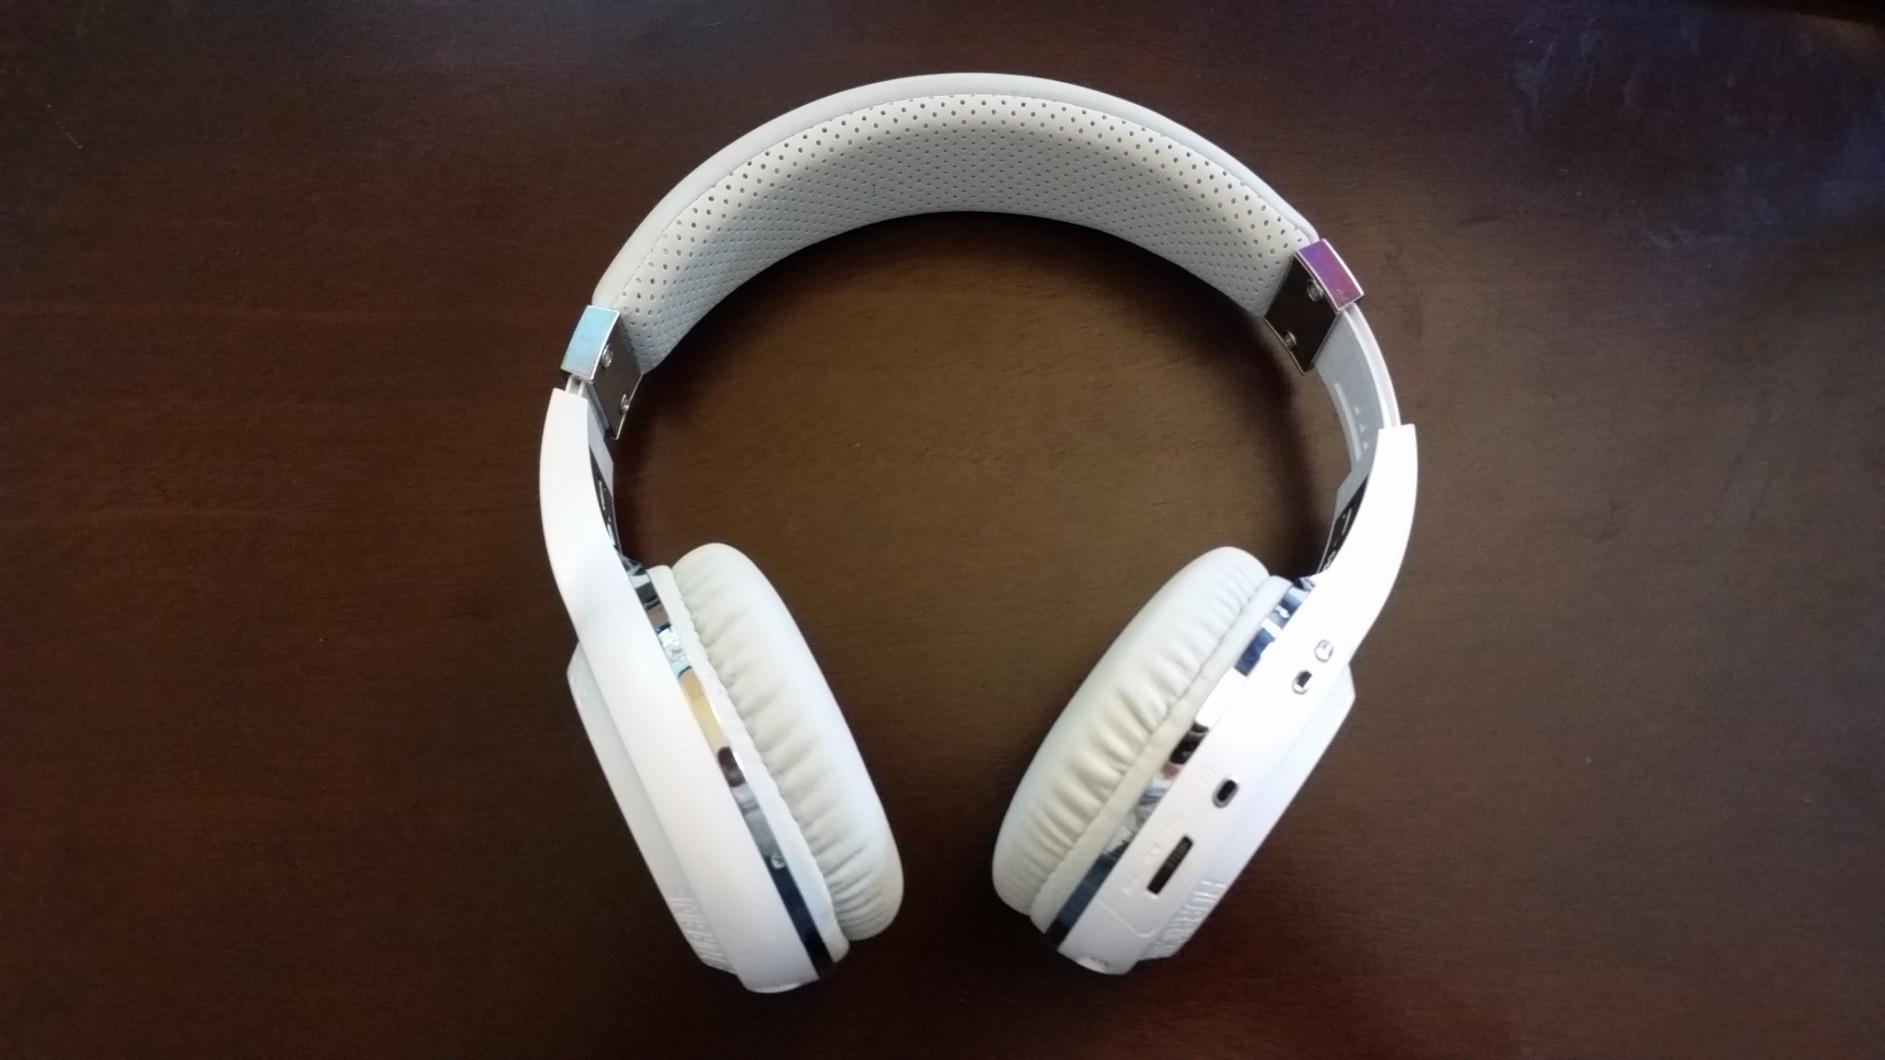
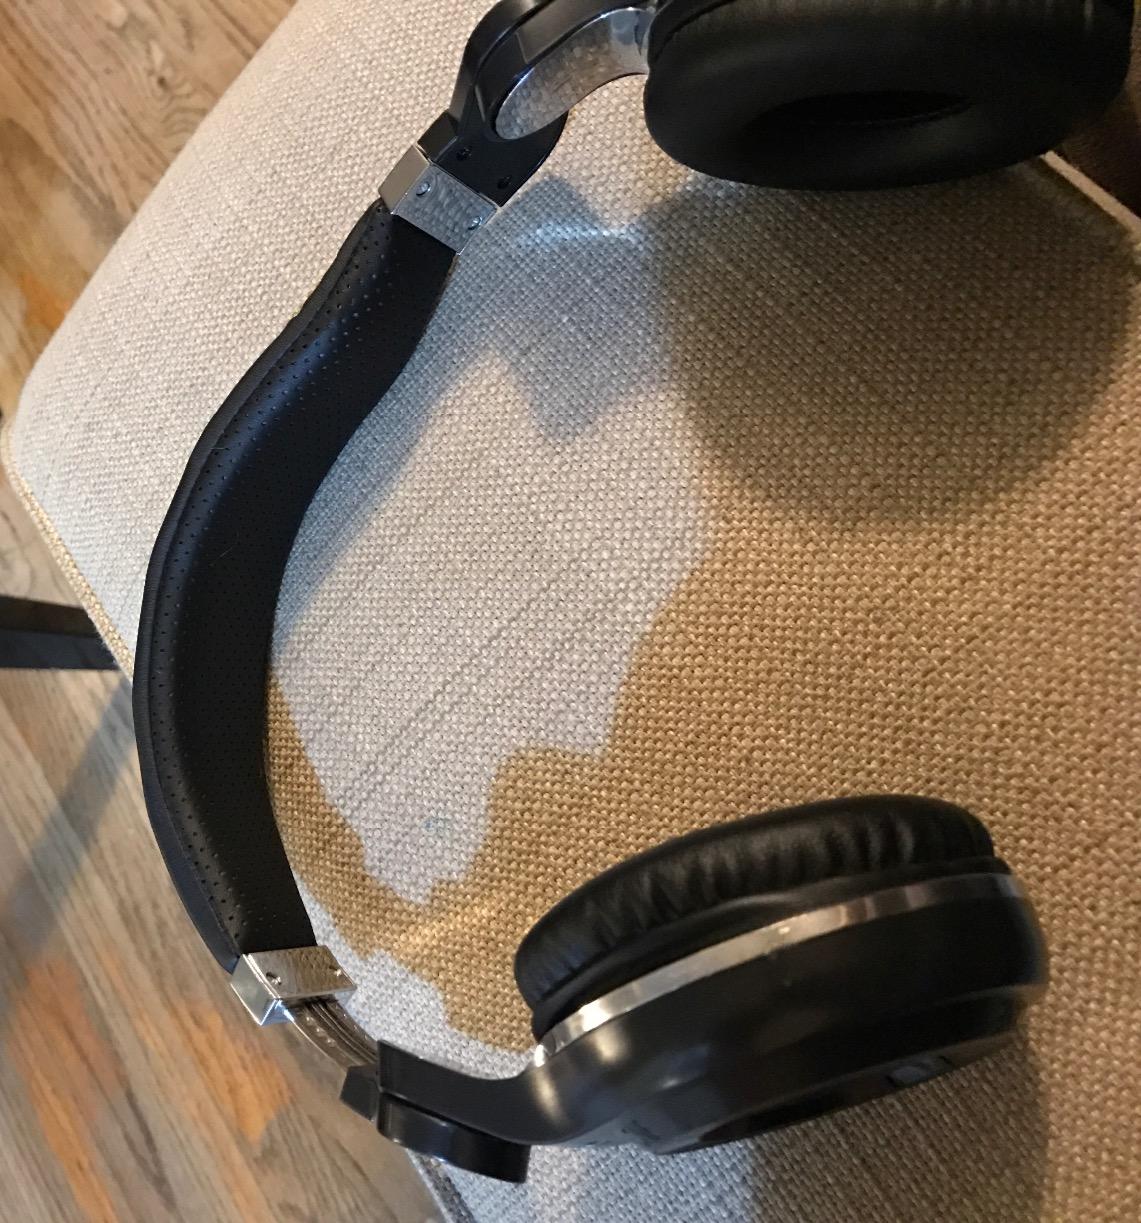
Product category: headphones
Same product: no